Beach

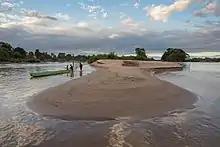
A sandspit can form if a beach suddenly changes direction.

The composition of the sand varies depending on the local minerals and geology. Some of the types of sand found in beaches around the world are: